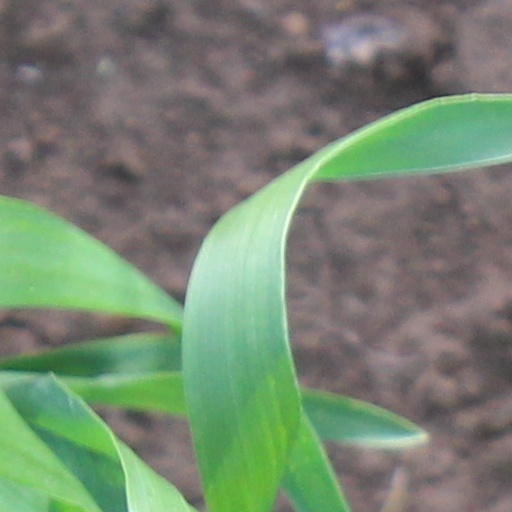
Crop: wheat